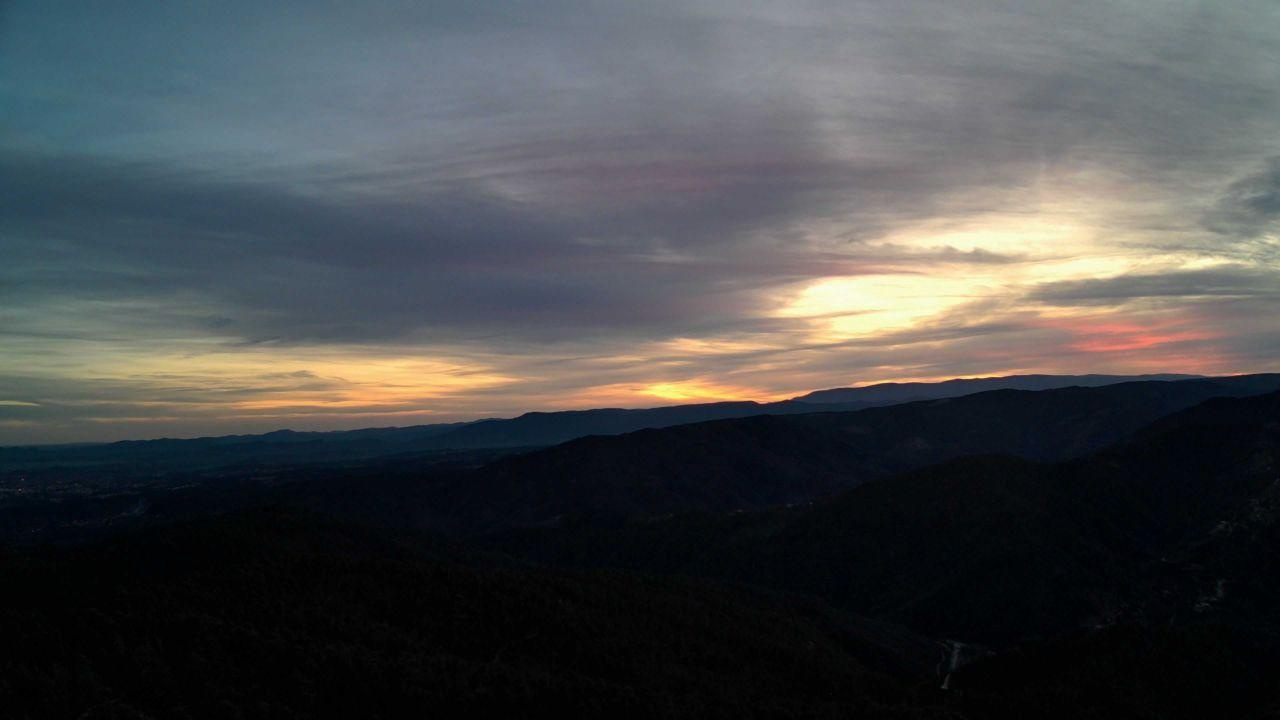
Fire: no
Smoke: yes